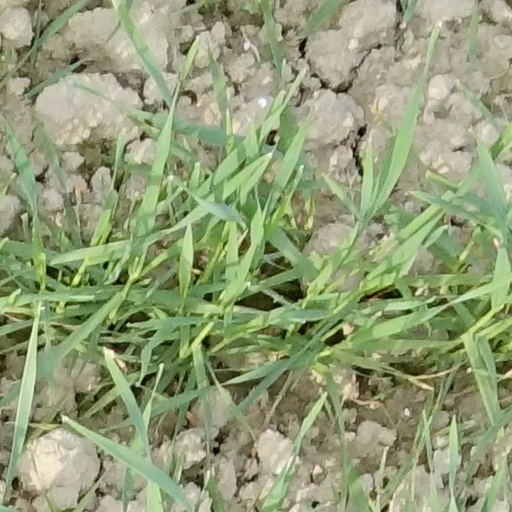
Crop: wheat